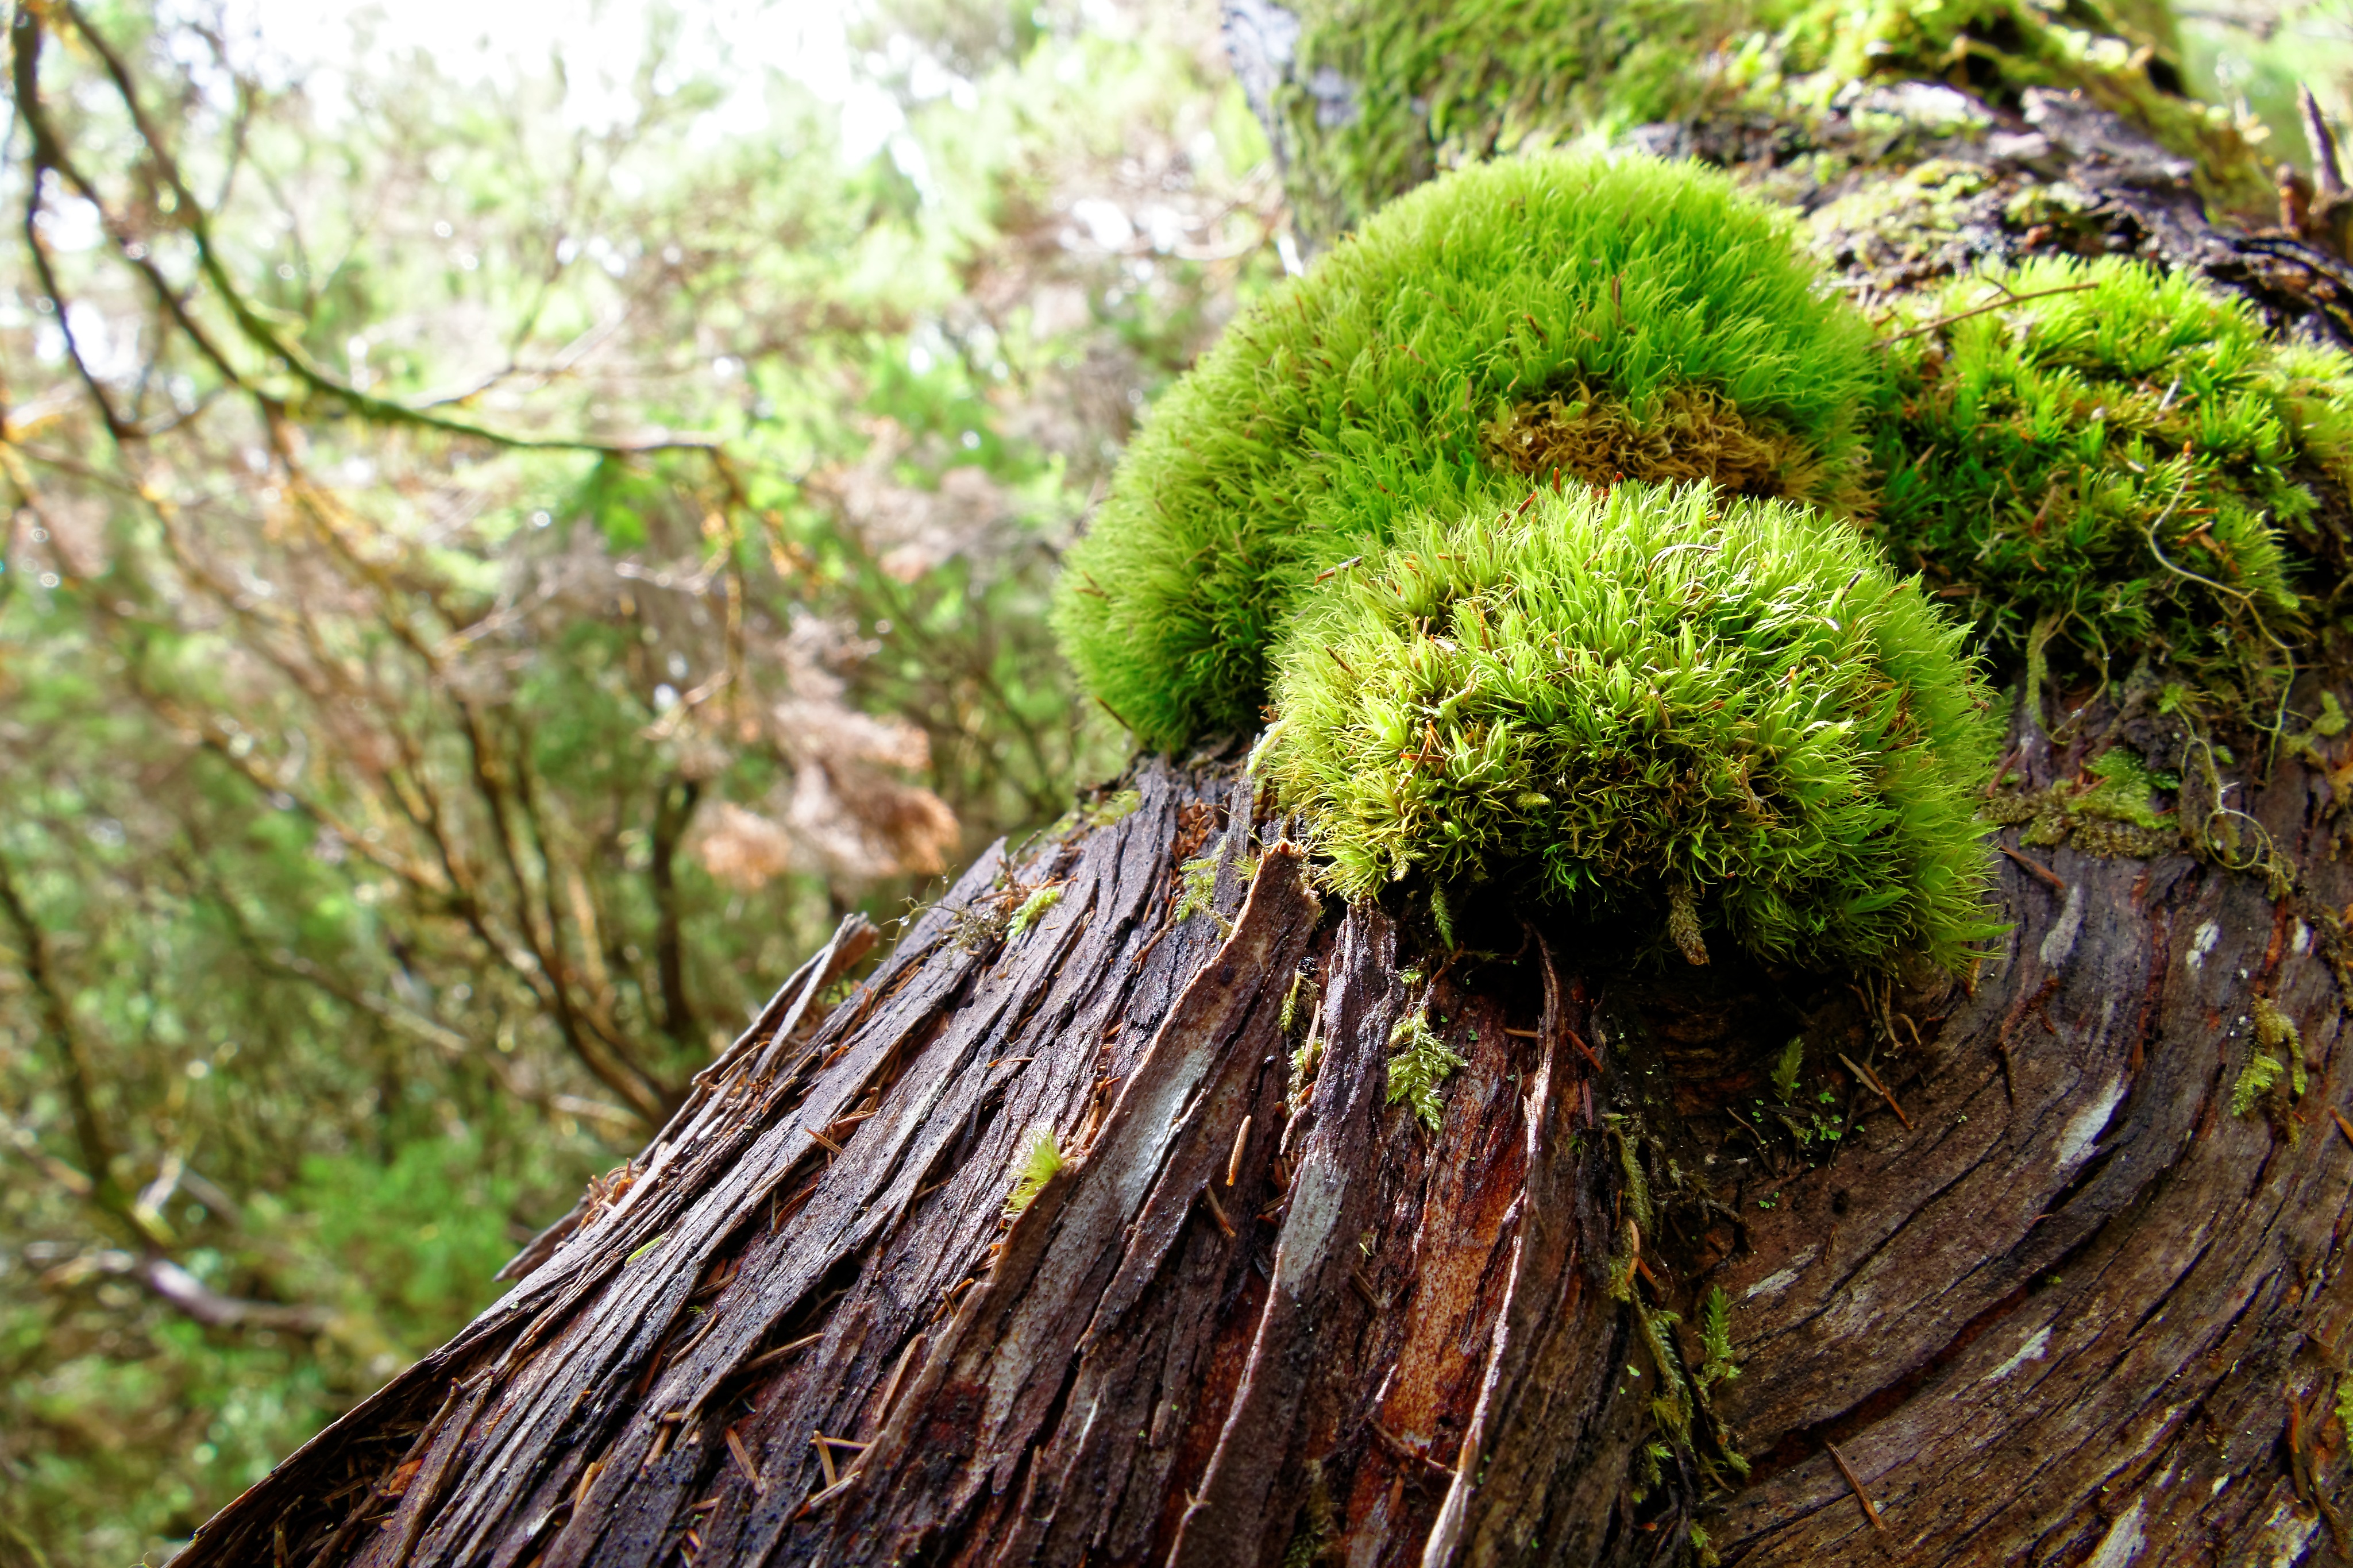
tree, nature, forest, grass, branch, plant, wood, leaf, flower, trunk, moss, bark, wildlife, green, jungle, brown, botany, flora, tribe, spruce, shrub, rainforest, deciduous, woodland, tree stump, habitat, macro photography, fouling, natural environment, woody plant, land plant, non vascular land plant